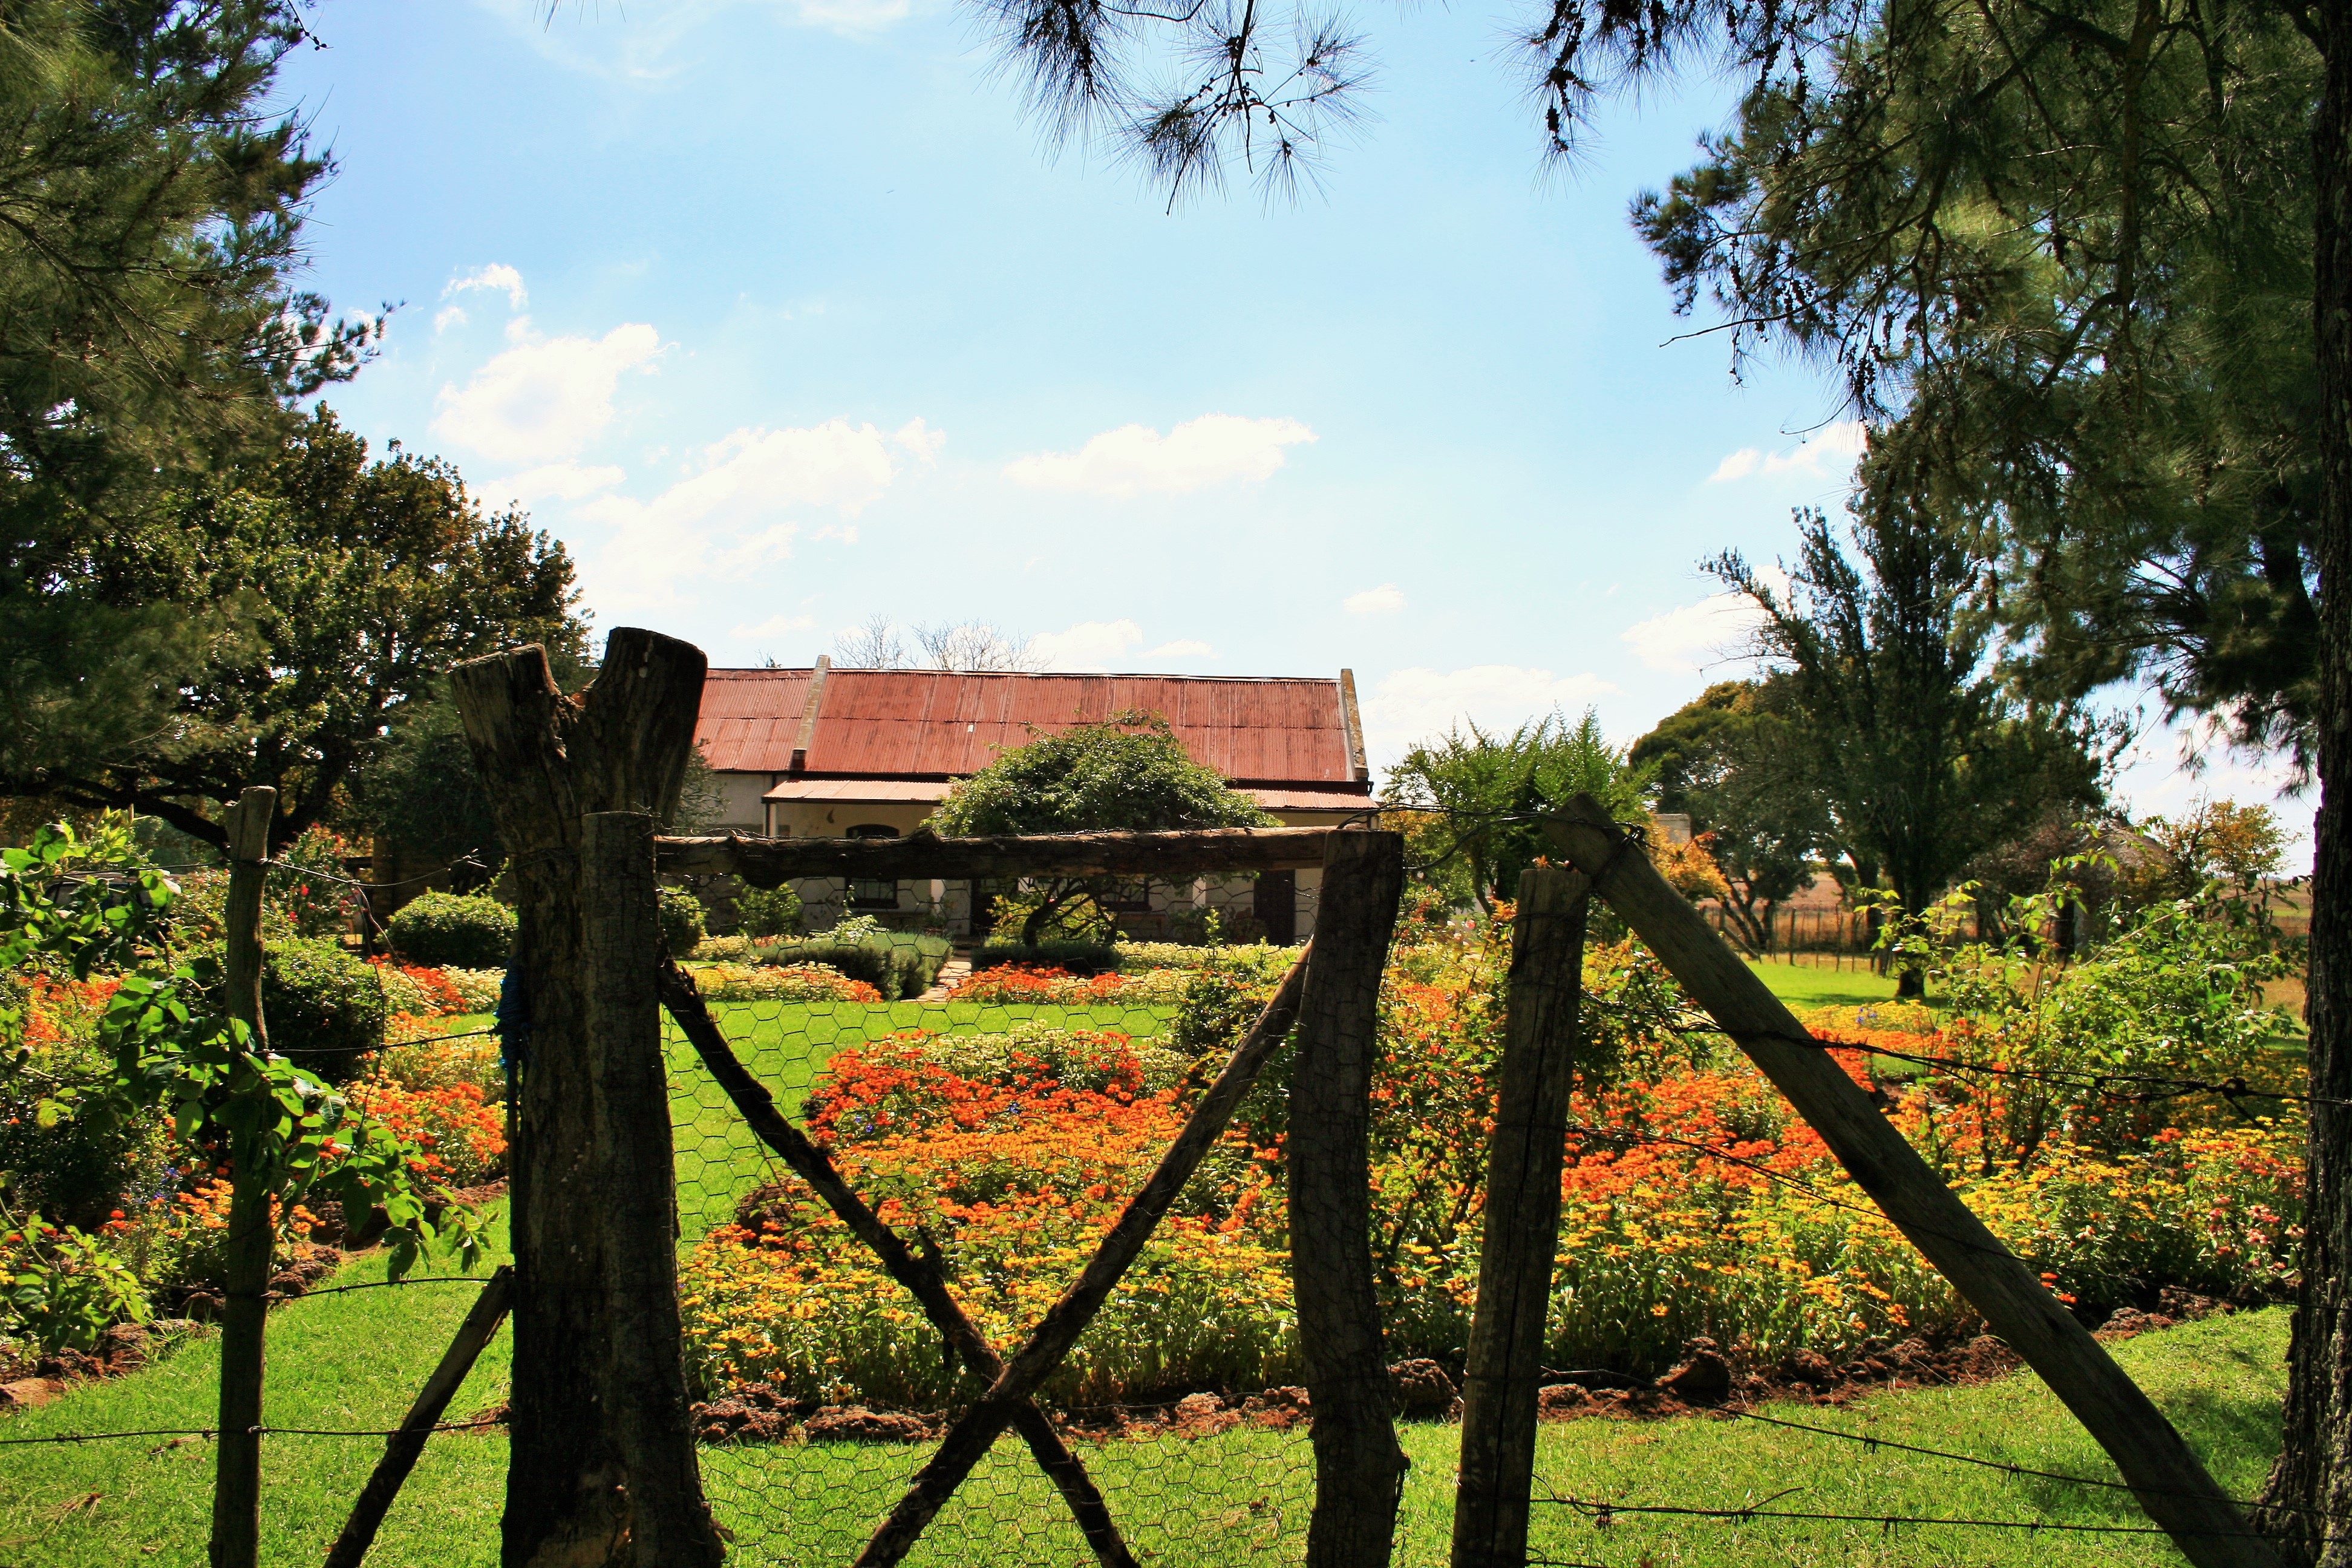
tree, grass, wood, farm, lawn, flower, green, autumn, park, garden, gate, posts, poles, estate, rural area